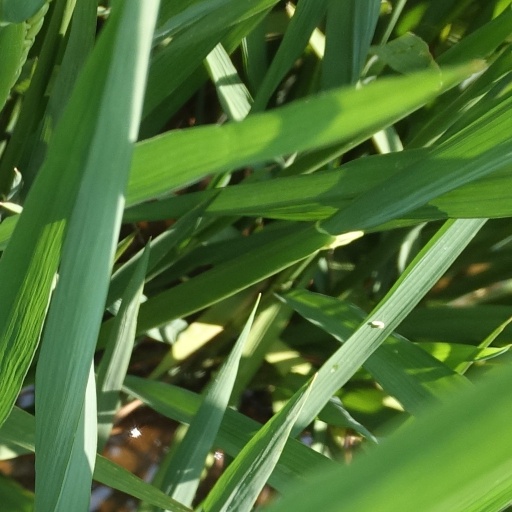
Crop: rice